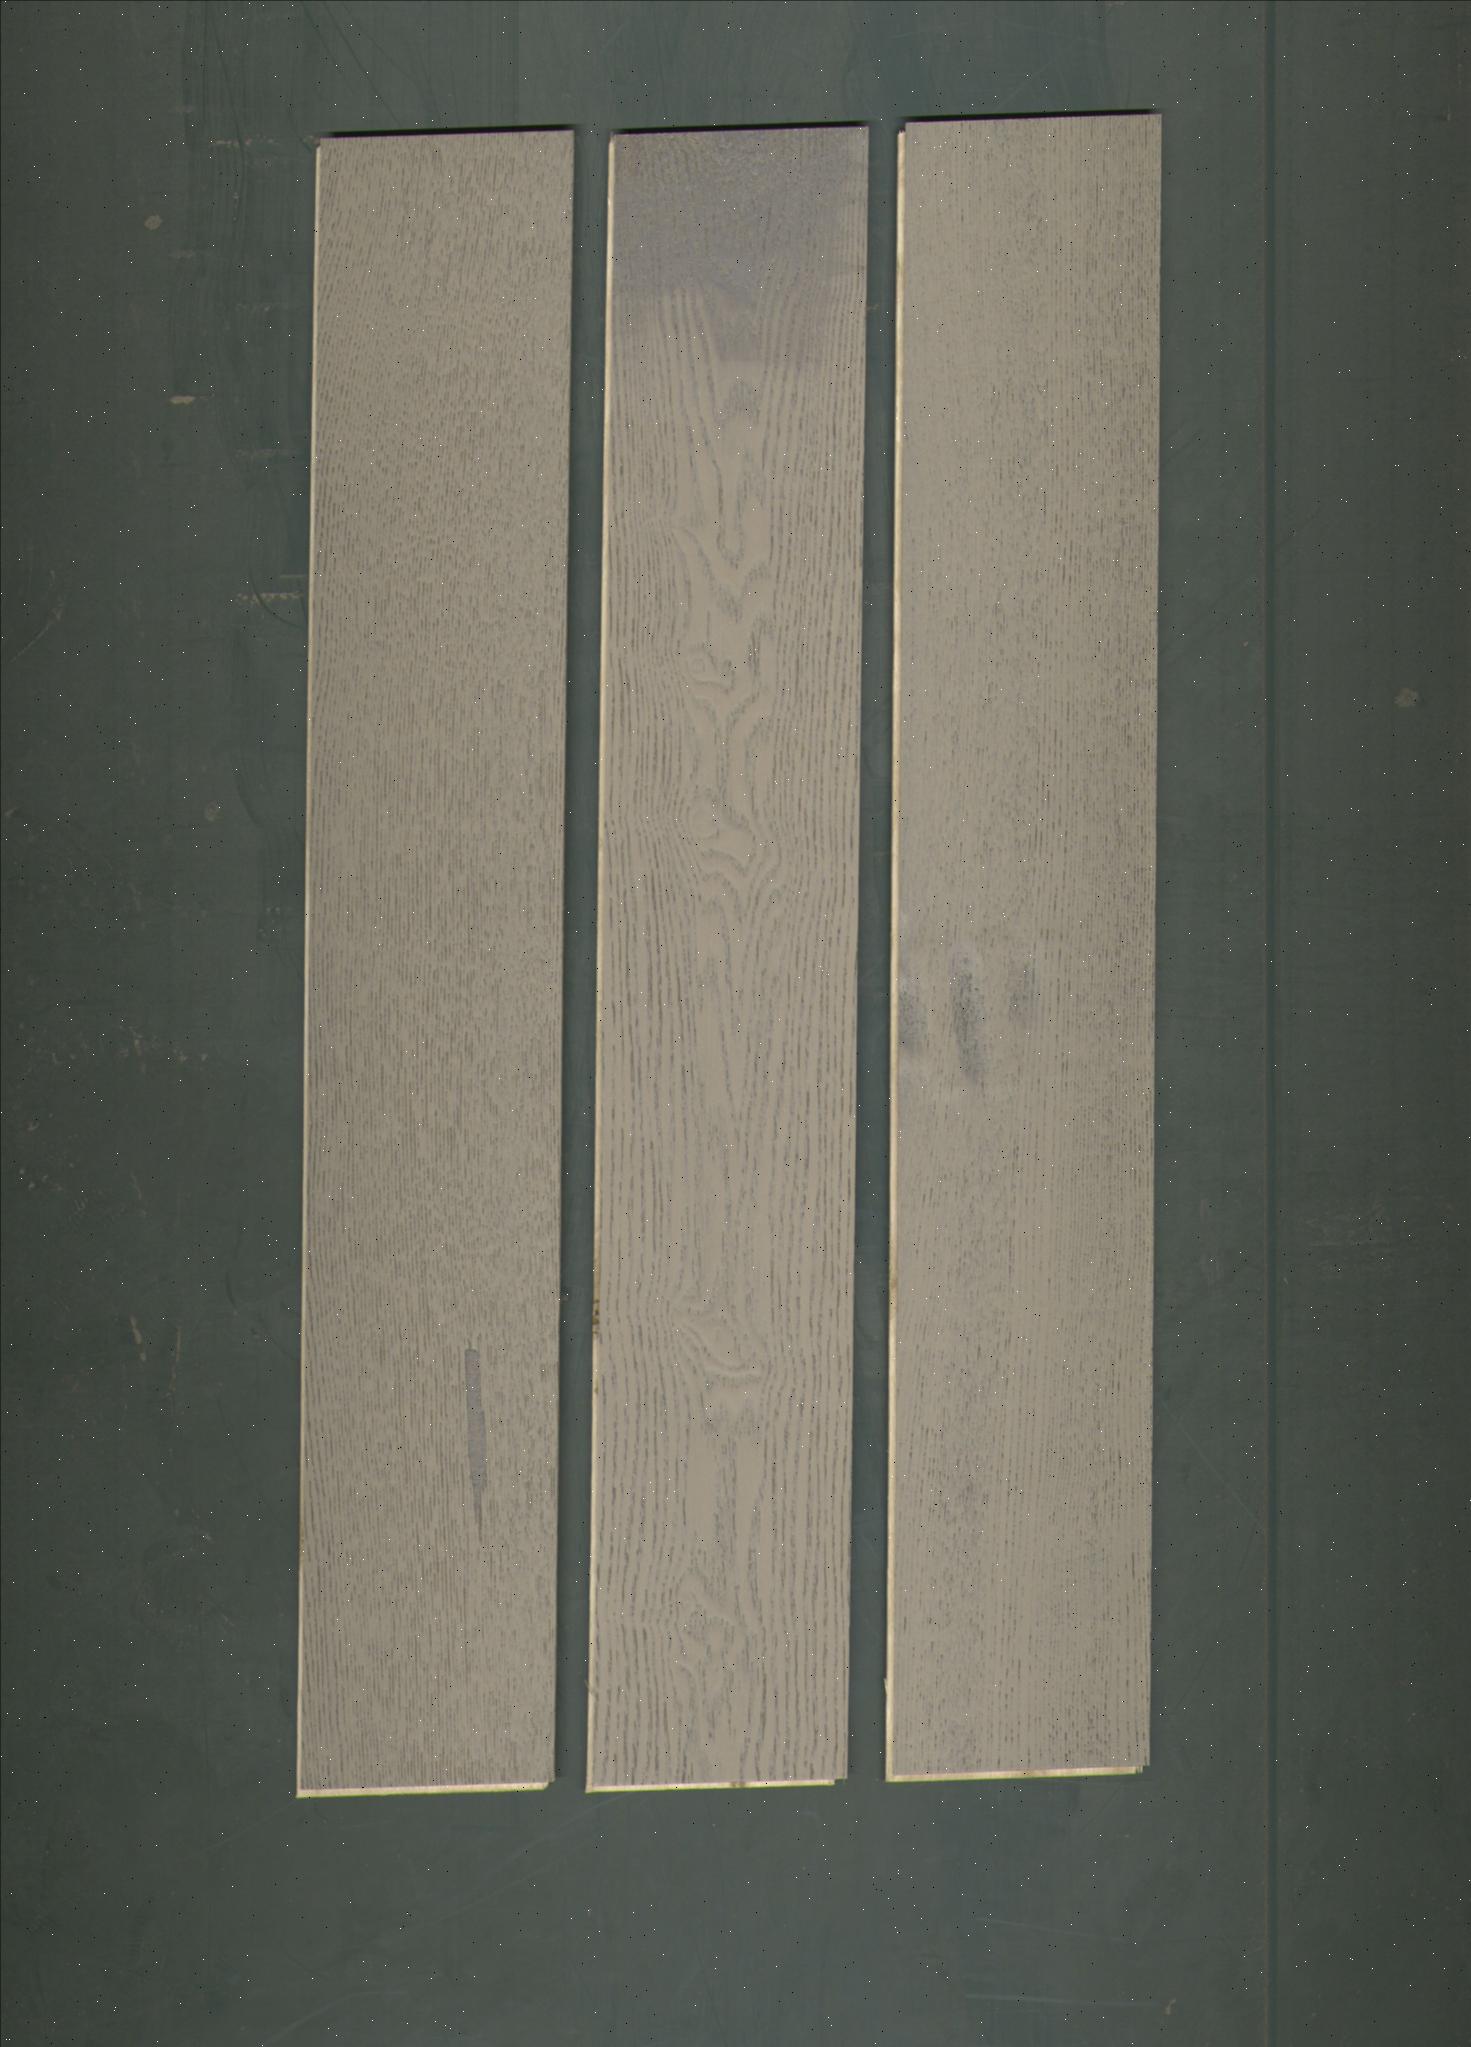
Label: mixers